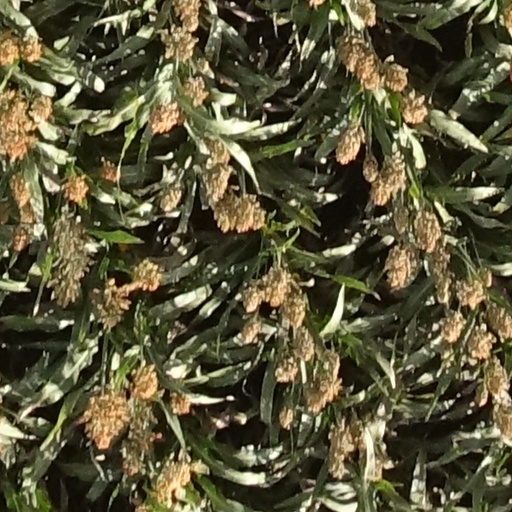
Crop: sorghum